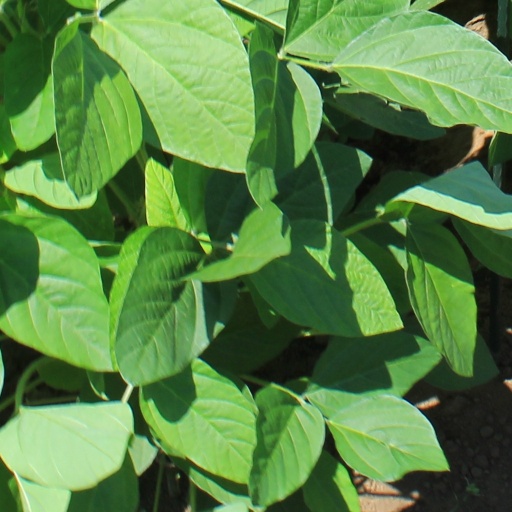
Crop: soybean